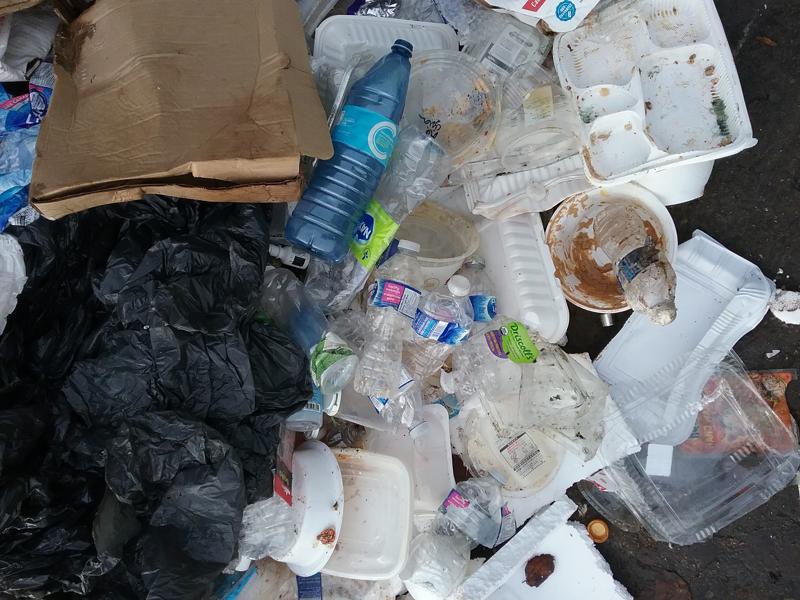
Waste category: plastic